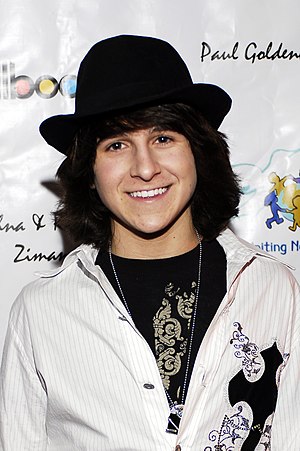
Hannah Montana / Figurer / Lilly Truscott/Lola Luftnagle
Mitchell Musso som Oliver Oken
Hannah Montana er en amerikansk tv-serie på Disney Channel. I serien er Miley Cyrus, hendes far Billy Ray Cyrus og Jason Earles hovedpersonerne som Miley Ray Stewart/Hannah Montana, Robbie Ray Stewart/Robby Montana og Jackson Rod Stewart.